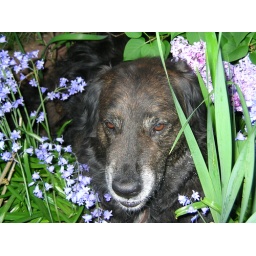
Toby delights in becoming one with nature via planting himself in the nearest flower bed whenever the opportunity presents itself